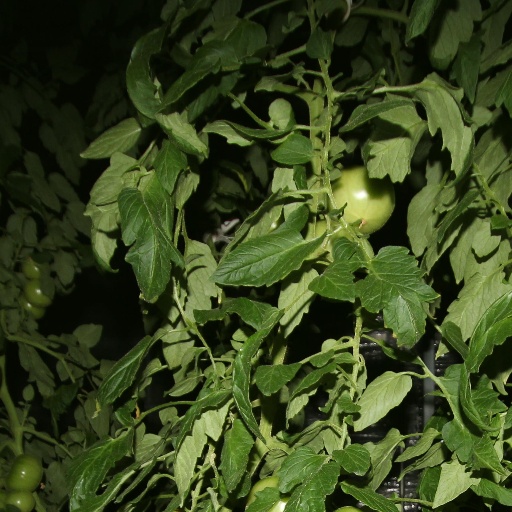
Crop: tomato